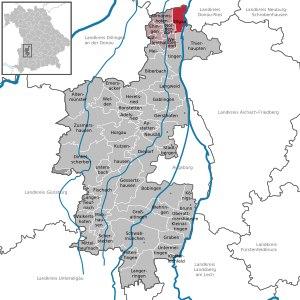
Ellgau est une commune allemande de Bavière située dans l'arrondissement d'Augsbourg et le district de Souabe.